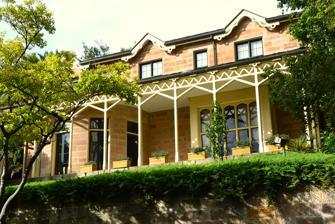
Building: Richmond Villa
Country: Australia
Year built: 1851
House in New South Wales, Australia Richmond Villa Richmond Villa Richmond Villa General information Status Completed Type House Architectural style Gothic Revival Location 116–122 Kent Street, Millers Point , New South Wales Country Australia Coordinates 33°51′46″S 151°12′10″E / 33.8628403586155°S 151.202865181539°E / -33.8628403586155; 151.202865181539 Current tenants Society of Australian Genealogists Construction started 1849 Completed 1851 Design and construction Architect(s) Mortimer Lewis Architecture firm New South Wales Colonial Architect Website Richmond Villa at Sydney Living Museums Register of the National Estate Official name Richmond Villa Type Historic Designated 21 March 1978 Reference no. 2347 New South Wales Heritage Database (Local Government Register) Official name House "Richmond Villa" Including Interior Type Built (local register) Criteria a., b., c., d., e., f., g. Designated 14 December 2012 Reference no. I923 References Richmond Villa is a heritage-listed home located in Millers Point , an inner city suburb of Sydney , in the City of Sydney local government area of New South Wales , Australia . It was designed by the notable colonial architect Mortimer Lewis in the Gothic Revival style. The villa was listed on the City of Sydney local heritage register on 14 December 2012 and is located adjacent to Glover cottages , which are listed on the New South Wales State Heritage Register . History and description Verandah Richmond Villa is now located on top of an artificial rock shelf or escarpment along the east side of Kent Street, facing west. This rock shelf may have been created by stone quarrying that took place between 1810 and the 1830s. It soon became the site of stone cottages, some of which still survive, but Richmond Villa started its life in a very different place. In 1849, Mortimer Lewis bought three plots of land behind Macquarie Street , facing The Domain . On this property he built his own home, which he called Richmond Villa. It is one of the few examples of Lewis's residential work, since his buildings were generally non-residential. He designed Richmond Villa in a Gothic Revival style , as he had done with Bronte House . The ground floor contained a high veranda with zig-zag lattice-like detailing which contrasted with the building's asymmetrical plan and fenestration . The house was leased to a number of people, including from 1876 to 1893, George Neville Griffiths , member for East Sydney 1882-1885. The house was used as an annex to NSW Parliament House until 1975. It was then dismantled to make way for extensions to Parliament House, and re-erected in Kent Street, Millers Point, in 1977. It is the current office of the Society of Australian Genealogists . Heritage listing On 14 December 2012 the house was listed on the City of Sydney local heritage register with the following statement of significance: Of architectural significance as one of the primary examples of the Australian domestic Gothic Revival. A successful example of careful dismantling and re-erection and of adaptive re-use. Part of an important streetscape of early residential buildings. Richmond Villa is of state historical and aesthetic significance as a fine example of a Gothic Revival Cottage designed by the Colonial Architect Mortimer Lewis. The Villa represents the spread of architectural ideas through the colonies via pattern books and is a rare example of a Colonial Architect designing for himself. The Villa demonstrates one of the earliest transitions between the Georgian style (basis of plan) and the neogothic style (basis of elevations). The Villa represents the changes to conservation philosophy since the introduction of the Burra Charter and provides evidence of the need to expand Parliament House in the late 19th century. The Villa is a successful and rare example of careful dismantling, re-erection and adaptive re-use of a state significant building. — Statement of significance, New South Wales Heritage Database . On 21 March 1978 the house was listed on the (now defunct) Register of the National Estate . See also Architecture portal Australian residential architectural styles References ^ a b c "House "Richmond Villa" Including Interior" . New South Wales Heritage Database . Office of Environment & Heritage . ^ a b "Richmond Villa, 116-122 Kent St, Millers Point, NSW, Australia (Place ID 2347)" . Australian Heritage Database . Australian Government . 21 March 1978 . ^ The Heritage of Australia . Macmillan Company. 1981. pp. 2/70–71. External links Wikimedia Commons has media related to Richmond Villa, Millers Point . Richmond Villa at Sydney Living Museums